Ole Miss Rebels football

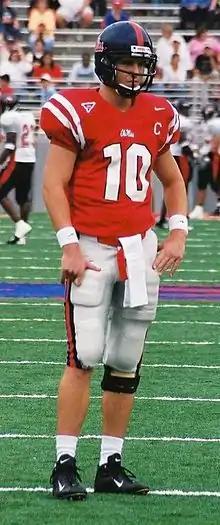
QB Eli Manning

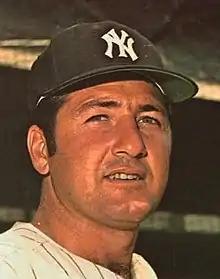
QB Jake Gibbs

Ole Miss has participated in 42 bowl games and compiled a record of 26–15 through the 2024 season. The school's victory in the 2013 BBVA Compass Bowl was subsequently vacated and is not included.